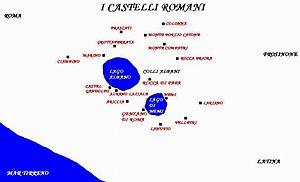
Les Castelli Romani constituent une zone volcanique à 20 km au sud de Rome, à mi-chemin entre la ville et la mer, dans la province de Rome.